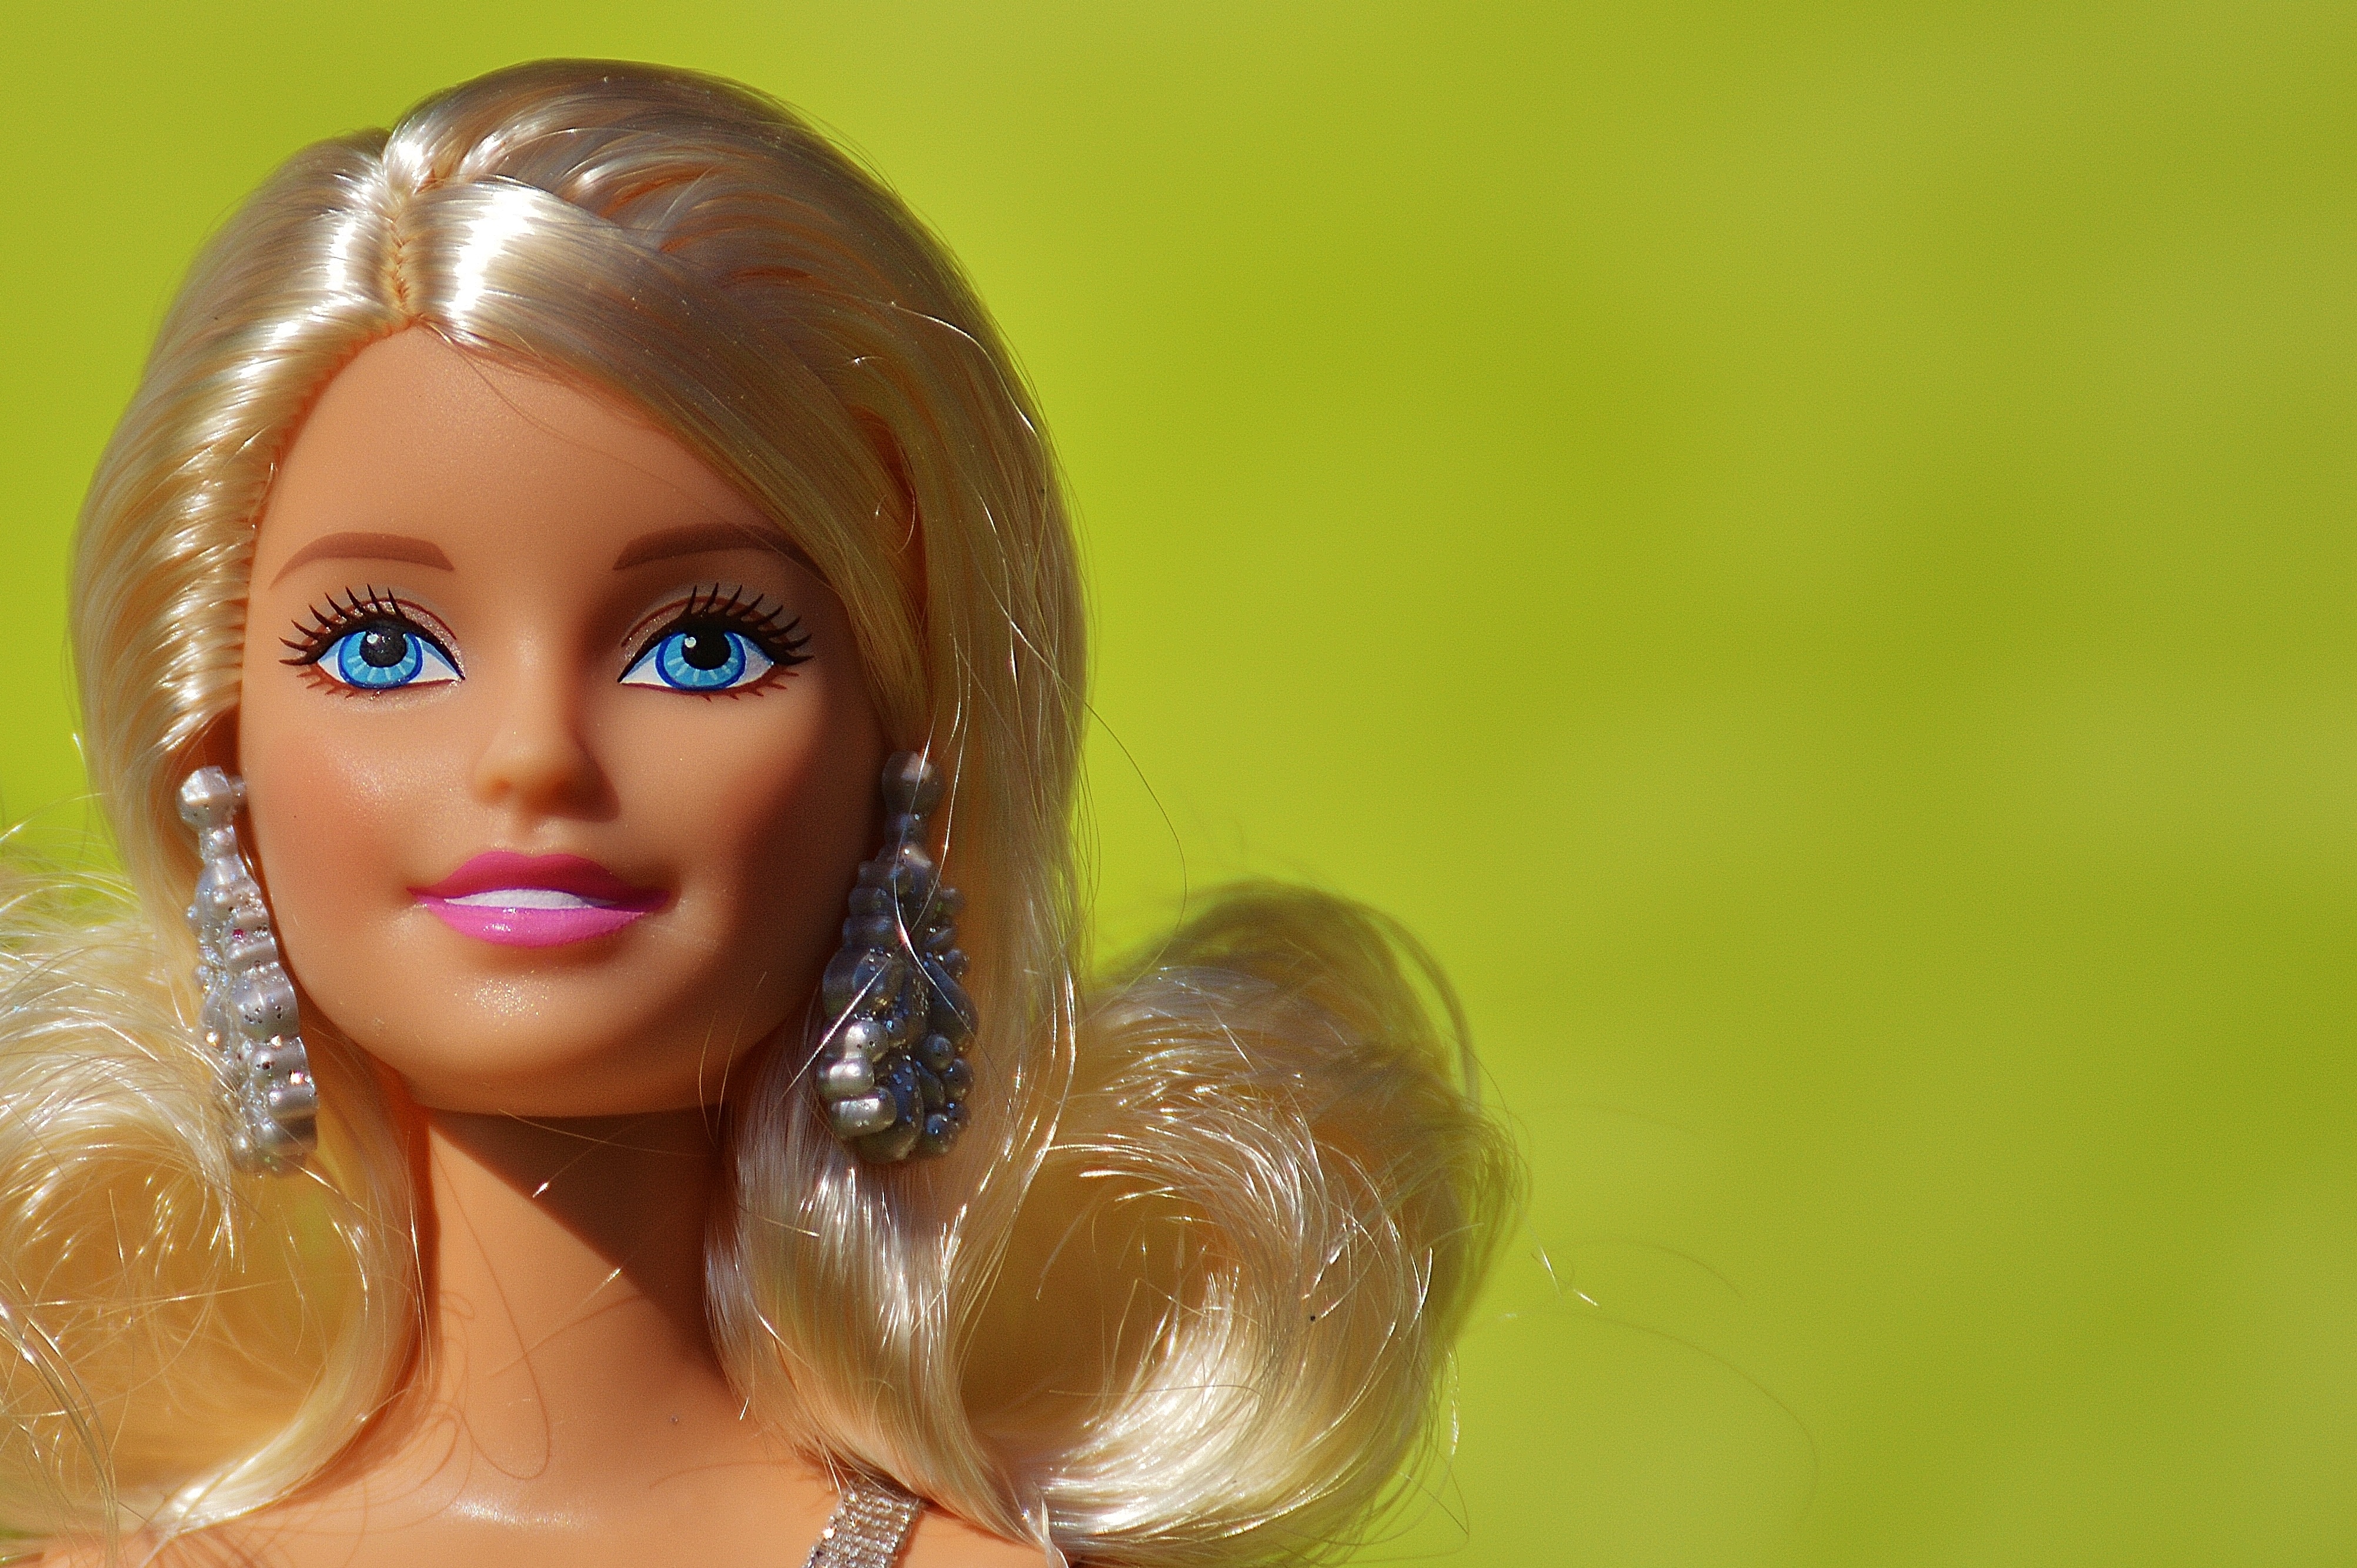
girl, play, model, toy, hairstyle, playful, long hair, face, doll, nose, children, figure, eye, head, toys, beauty, beautiful, blond, pretty, barbie, charming, children toys, brown hair, girls toys, doll face, dolls picture